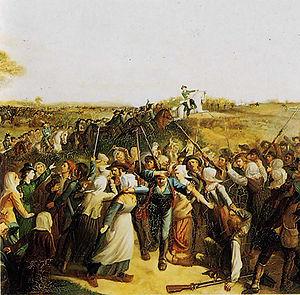
Bataille de Torfou: les femmes de Tiffauges barrent le chemin aux Vendéens épouvantés à la vue des Mayençais conduits par Kléber
La bataille de Torfou ou bataille de Tiffauges, qui a eu lieu le 19 septembre 1793, est une bataille de la première guerre de Vendée. Elle vit la défaite des Républicains commandés par Kléber et récemment arrivés de Mayence.